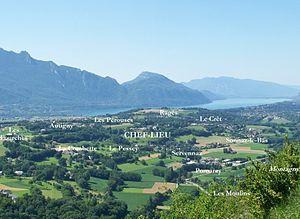
Vue panoramique de la commune de Sonnaz près de Chambéry et du lac du Bourget, en Savoie. Sont indiqués le chef-lieu et la plupart des hameaux de la commune ici visibles.
Sonnaz est une commune française située dans le département de la Savoie, en région Auvergne-Rhône-Alpes.